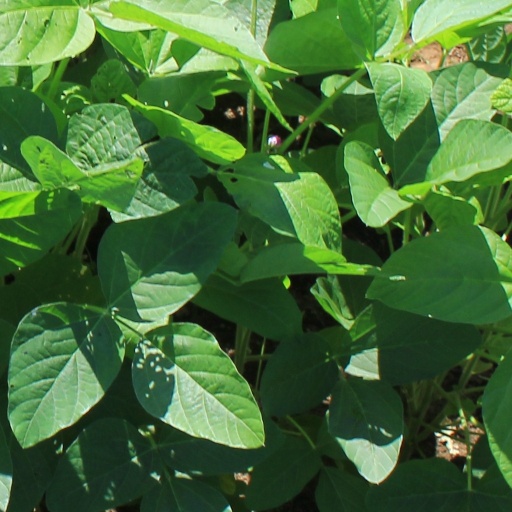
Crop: soybean